Royal Tobacco Factory

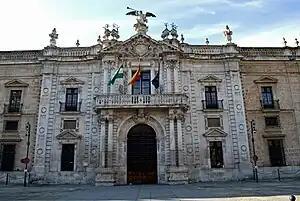
Main façade of the former Royal Tobacco Factory, now the seat of the rectorate of the University of Seville, seen from the San Fernando Street

The Royal Tobacco Factory is an 18th-century stone building in Seville, southern Spain. Since the 1950s it has been the seat of the rectorate of the University of Seville. Prior to that, it was, as its name indicates, a tobacco factory: the most prominent such institution in Europe, and a lineal descendant of Europe's first tobacco factory, which was located nearby. It is one of the most notable and splendid examples of industrial architecture from the era of Spain's Antiguo Régimen.